Organobismuth chemistry

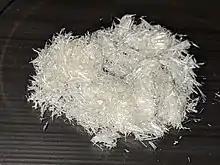
Triphenylbismuth, an example of an organometallic bismuth(III) compound

Organobismuth chemistry is the chemistry of organometallic compounds containing a carbon to bismuth chemical bond. Applications are few. The main bismuth oxidation states are Bi(III) and Bi(V) as in all higher group 15 elements. The energy of a bond to carbon in this group decreases in the order P > As > Sb > Bi. The first reported use of bismuth in organic chemistry was in oxidation of alcohols by Frederick Challenger in 1934 (using PhBi(OH)). Knowledge about methylated species of bismuth in environmental and biological media is limited.